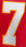
Number: 7